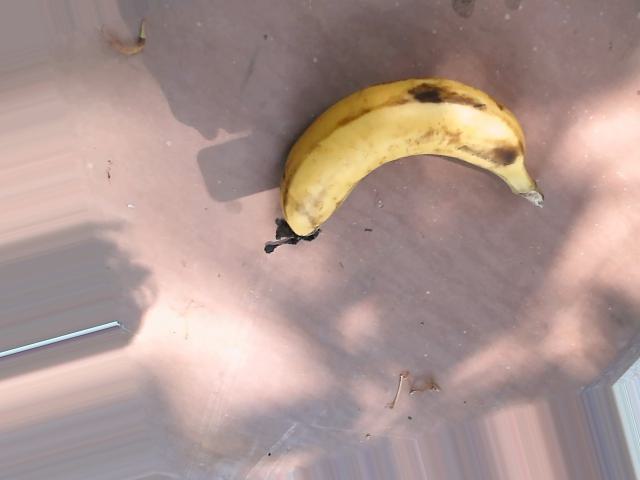
Label: Ripe_Banana